Kale Kessy

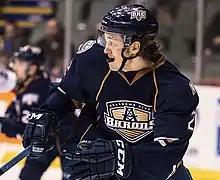
Kessy with the Oklahoma City Barons in 2013.

Kessy made his professional debut with the Bakersfield Condors of the ECHL during the 2013–14 season. After playing in 18 games and recording a goal and an assist, he was re-assigned to the Oklahoma City Barons (OKC) in the American Hockey League (AHL). Kessy's progress in the AHL was noticed by the Oilers and coach Todd Nelson described him as being "on the cusp of maybe being an Oilers’ call-up." However, on December 2, 2014, he suffered a season-ending knee injury that required surgery.